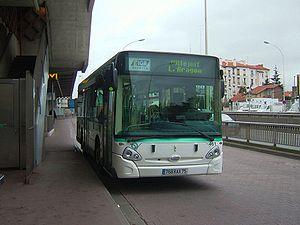
Heuliez Bus GX127 de la ligne t-IGR à l'arrêt Villejuif — Louis Aragon.